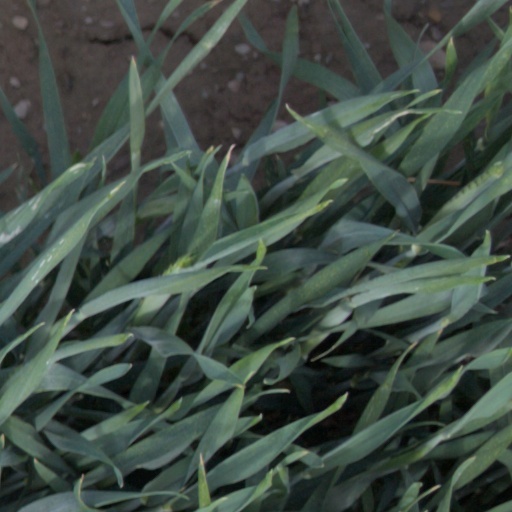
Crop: wheat